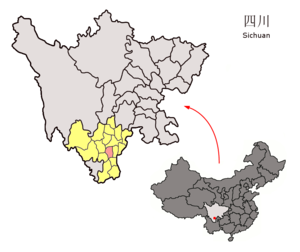
Le xian de Puge est un district administratif de la province du Sichuan en Chine. Il est placé sous la juridiction de la préfecture autonome yi de Liangshan.